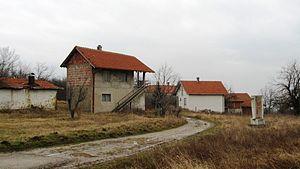
Turjane est un village de Serbie situé dans la municipalité de Bojnik, district de Jablanica. Au recensement de 2011, il comptait 32 habitants.